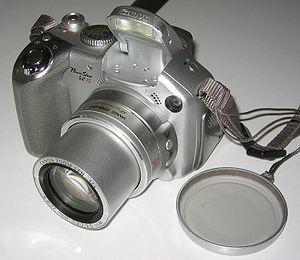
Le PowerShot S2 IS est un appareil photo numérique produit par Canon, annoncé en avril 2005.
Liste non exhaustive des produits manufacturés par la compagnie Canon Inc..